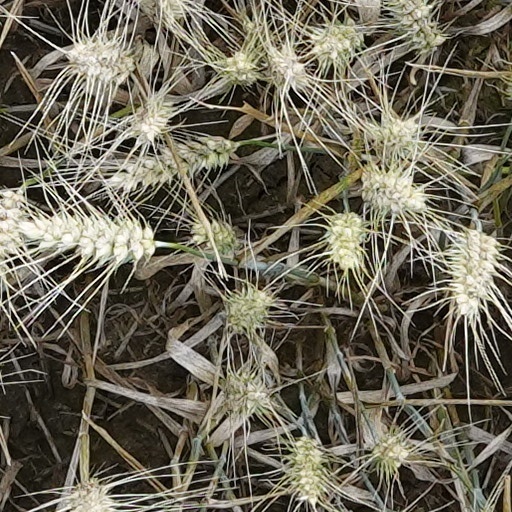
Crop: wheat